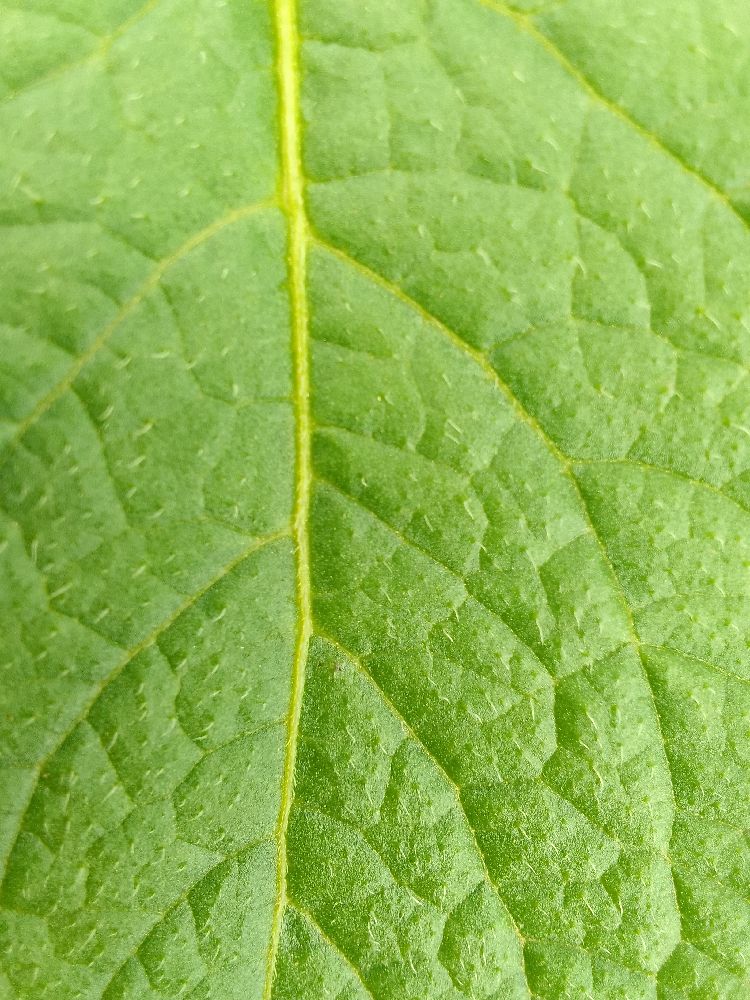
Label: Healthy